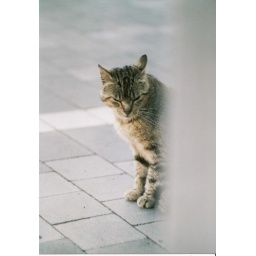
A cat on the street in the village.Camera: Zenit BLense: Pentacon 2,8/135ISO 400